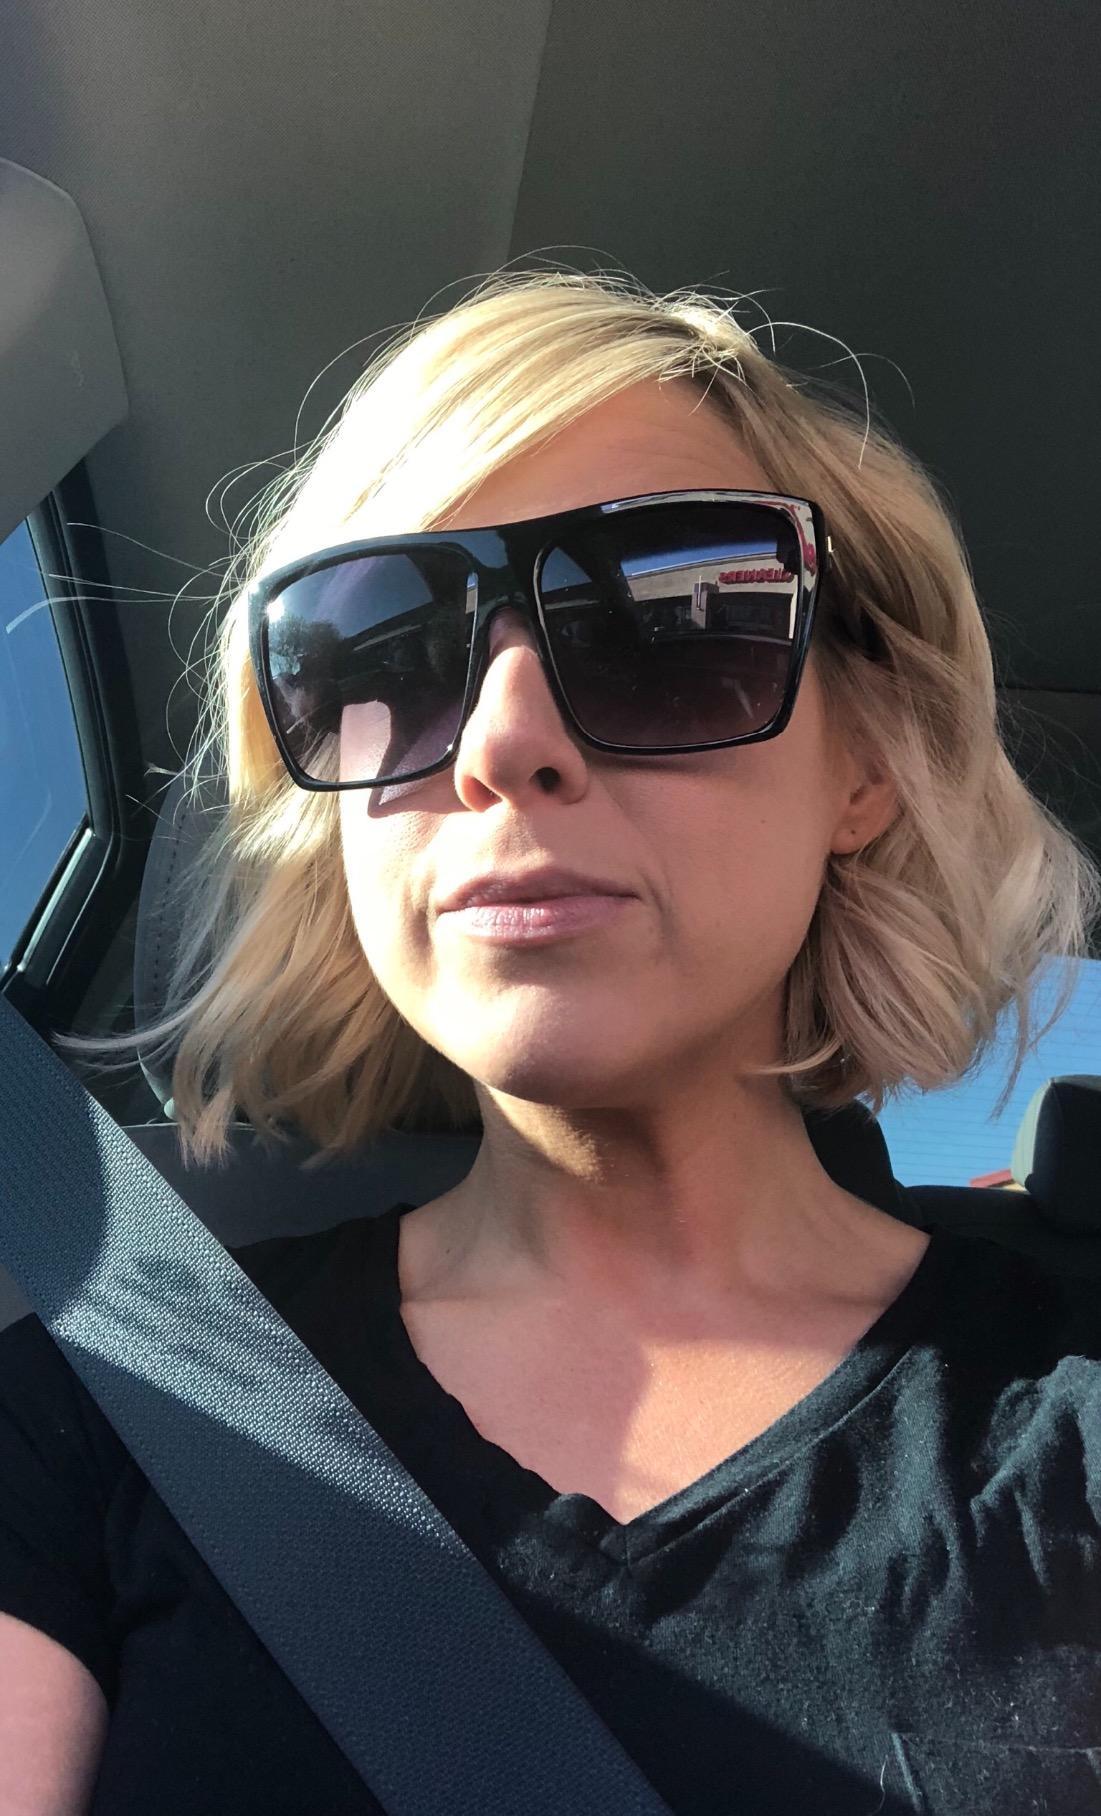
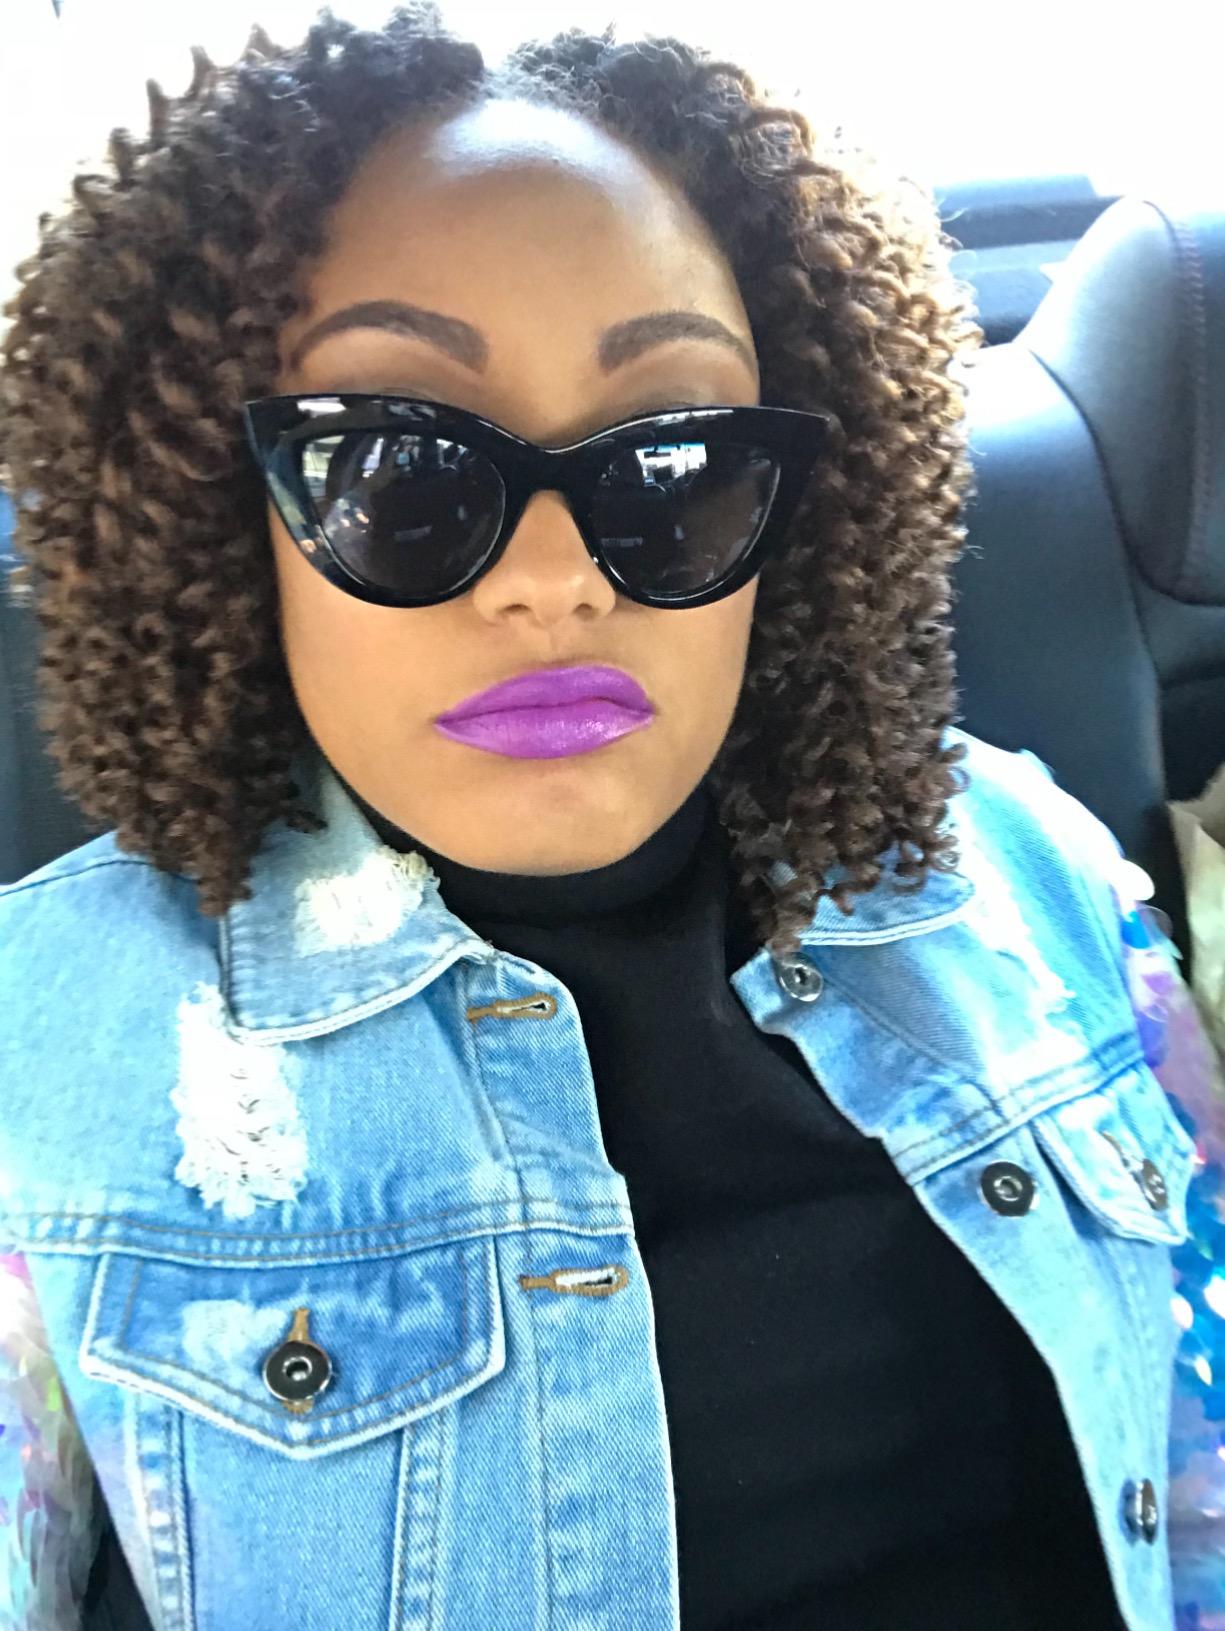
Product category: accessories_sunglasses
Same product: no